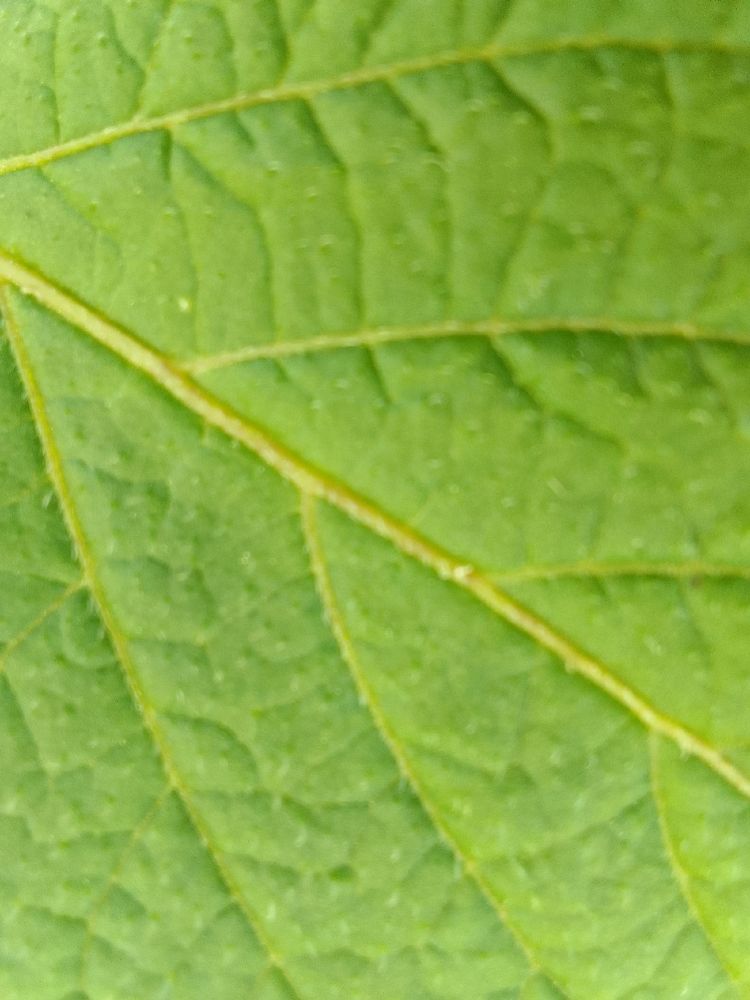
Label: Healthy